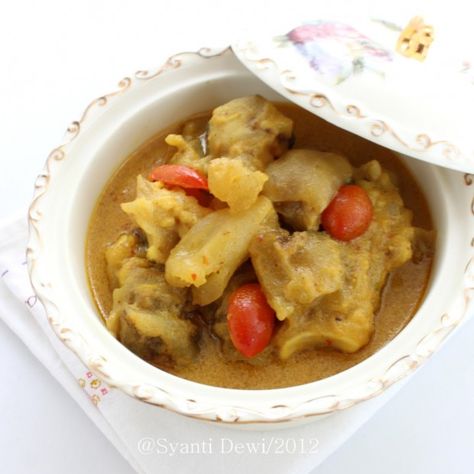
Label: gulai_tunjang